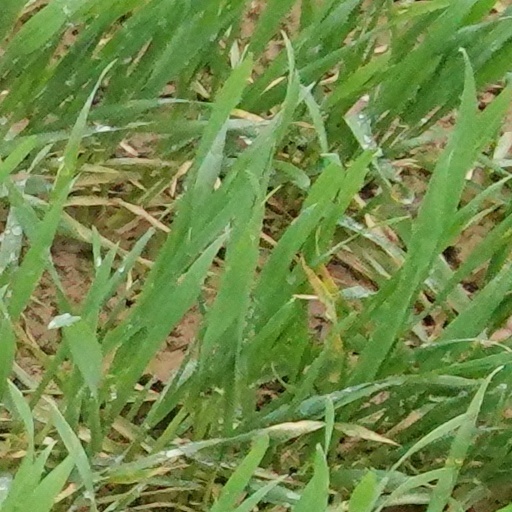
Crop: wheat